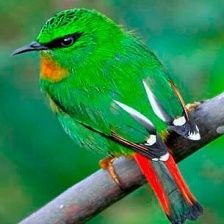
Species: FIRE TAILLED MYZORNIS
Scientific name: MYZORNIS PYRRHOURA